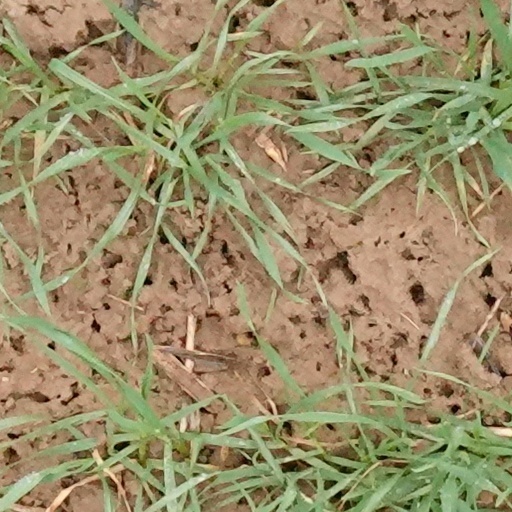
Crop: wheat